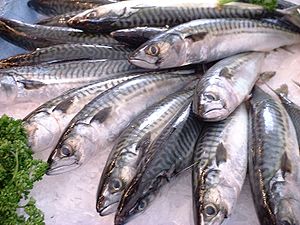
Shetlandsøerne / Erhvervsliv
85% af fangsten (67.000 ton) på Shetland er sild og makrel (billedet) og udgør 52% af fangstværdien. Kuller, torsk og havtaske opnår højere priser og udgør resten af fangstværdien, selv om disse fiskearter udgør 15% af fangsten.
Shetlandsøerne, tidligere Zetland og Hjaltland, er en skotsk øgruppe på 32 øer placeret nord for det skotske fastland mellem øgruppen Orkneyøerne og Færøerne. Det administrative center og eneste købstad er Lerwick på hovedøen Mainland.